Oliver!

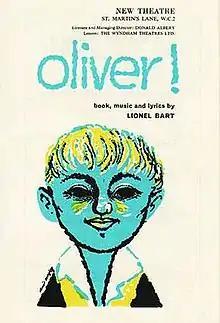
Original theatre programme and poster

Oliver! is a stage musical, with book, music and lyrics by Lionel Bart. The musical is based upon the 1838 novel "Oliver Twist" by Charles Dickens.